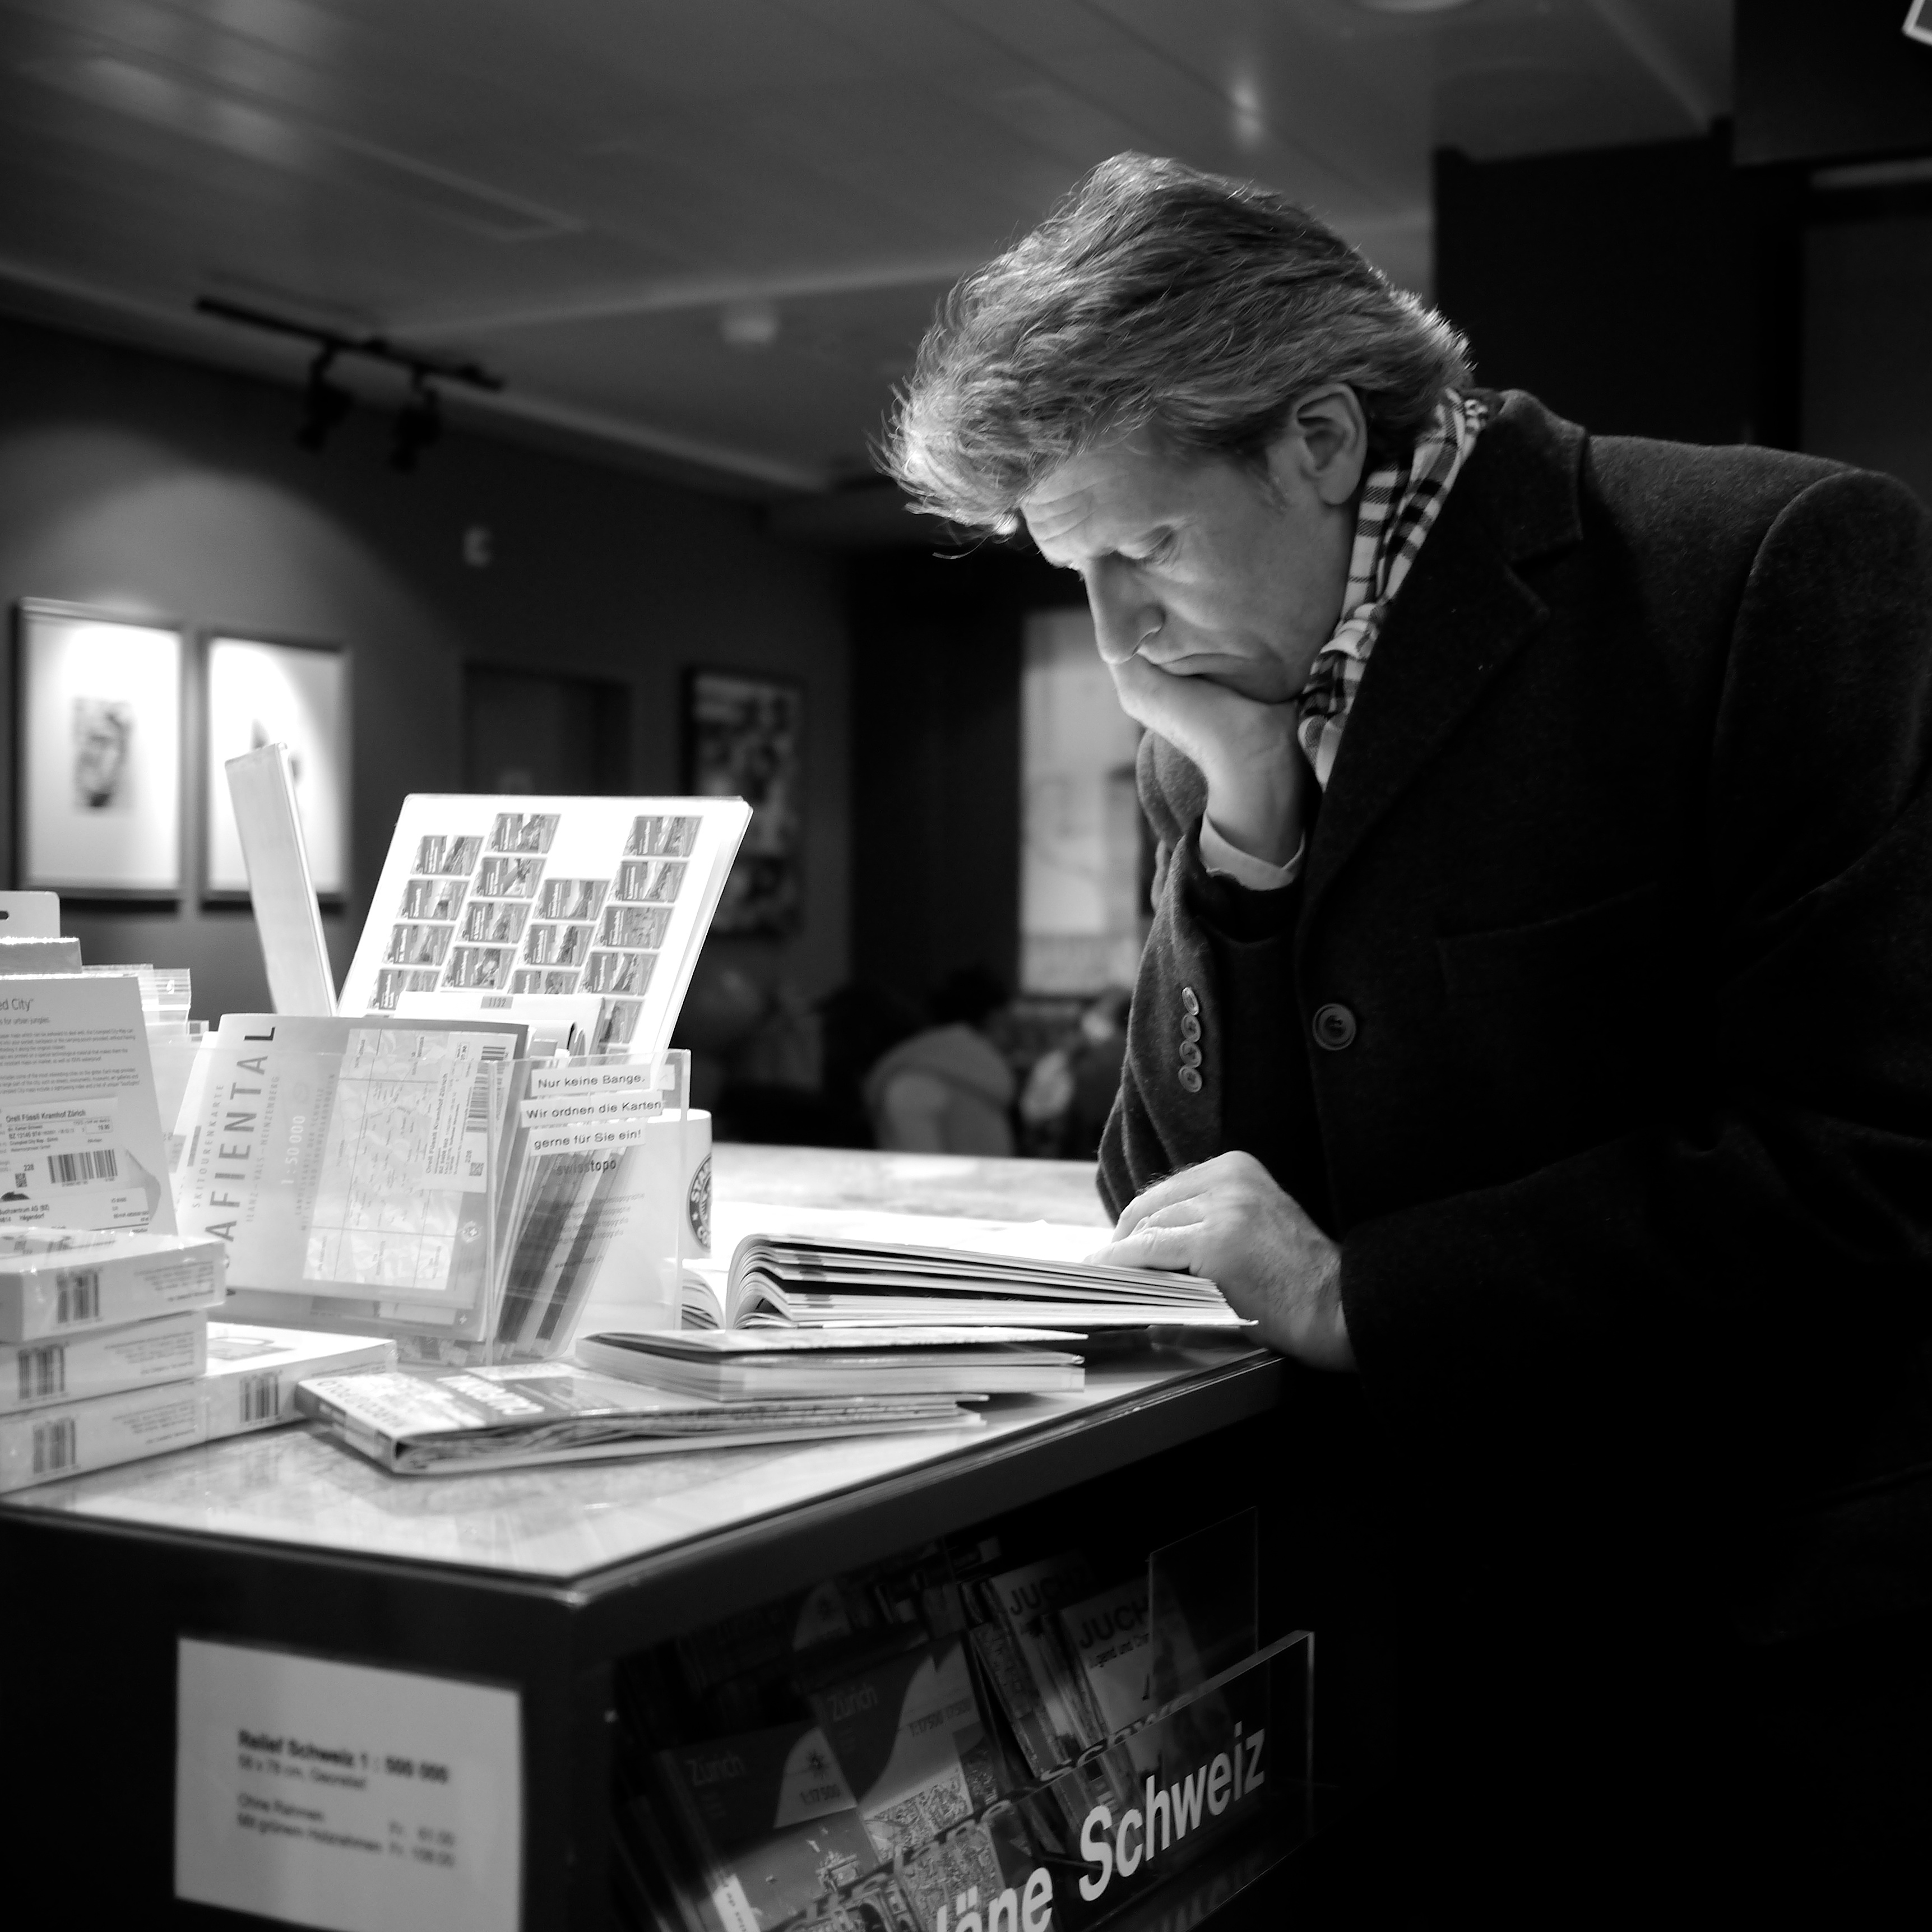
black and white, white, street, photography, ebook, training, black, monochrome, streetphotography, flickr, thomas, video, design, olympus, omd, fuji, leica, monochrom, leuthard, hcb, thomasleuthard, monochrome photography